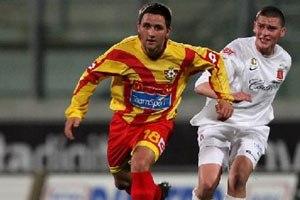
Shaun Bajada, né le 19 août 1983 à Sannat à Malte, est un footballeur international maltais, évolue au poste de milieu défensif à Valletta FC depuis 2012.